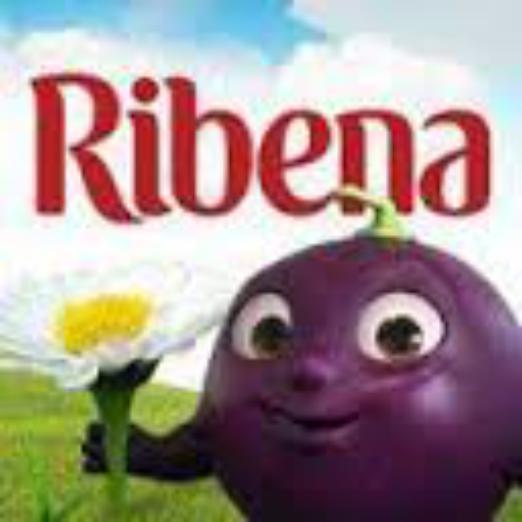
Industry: Food